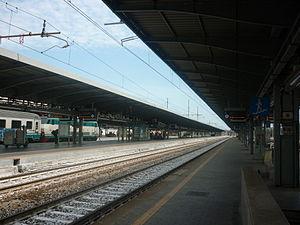
La gare de Venise-Mestre est une gare ferroviaire italienne, située à Mestre, localité sur le continent de la commune de Venise.